Sojourner (rover)

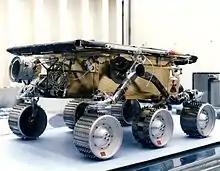
"Sojourner" at JPL

"Sojourner" was an experimental vehicle whose main mission was to test in the Martian environment technical solutions that were developed by engineers of the NASA research laboratories. It was necessary to verify whether the design strategy followed had resulted in the construction of a vehicle suitable for the environment it would encounter, despite the limited knowledge of it. Careful analysis of the operations on Mars would make it possible to develop solutions to critical problems identified and to introduce improvements for subsequent planetary exploration missions. One of the mission's main aims was to prove the "faster, better, cheaper" approach embraced by the NASA administration. Development took three years and cost under $150 million for the lander, and $25 million for the rover; development was faster and less costly than all previous missions.